ThinkPad TransNote

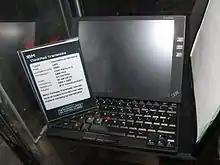
IBM ThinkPad TransNote

The ThinkPad TransNote is a notebook computer by IBM that was launched in February 2001.